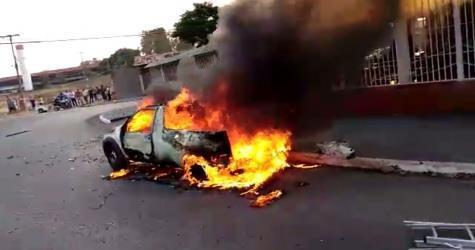
Fire: yes
Smoke: yes